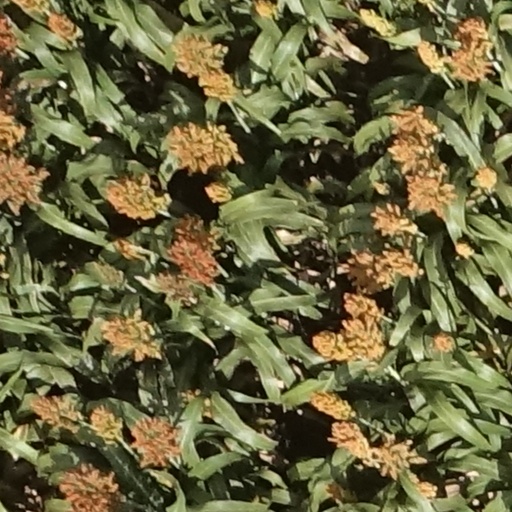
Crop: sorghum